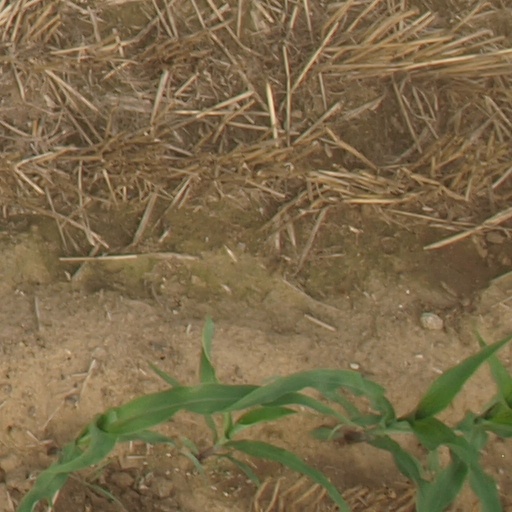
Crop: maize; corn